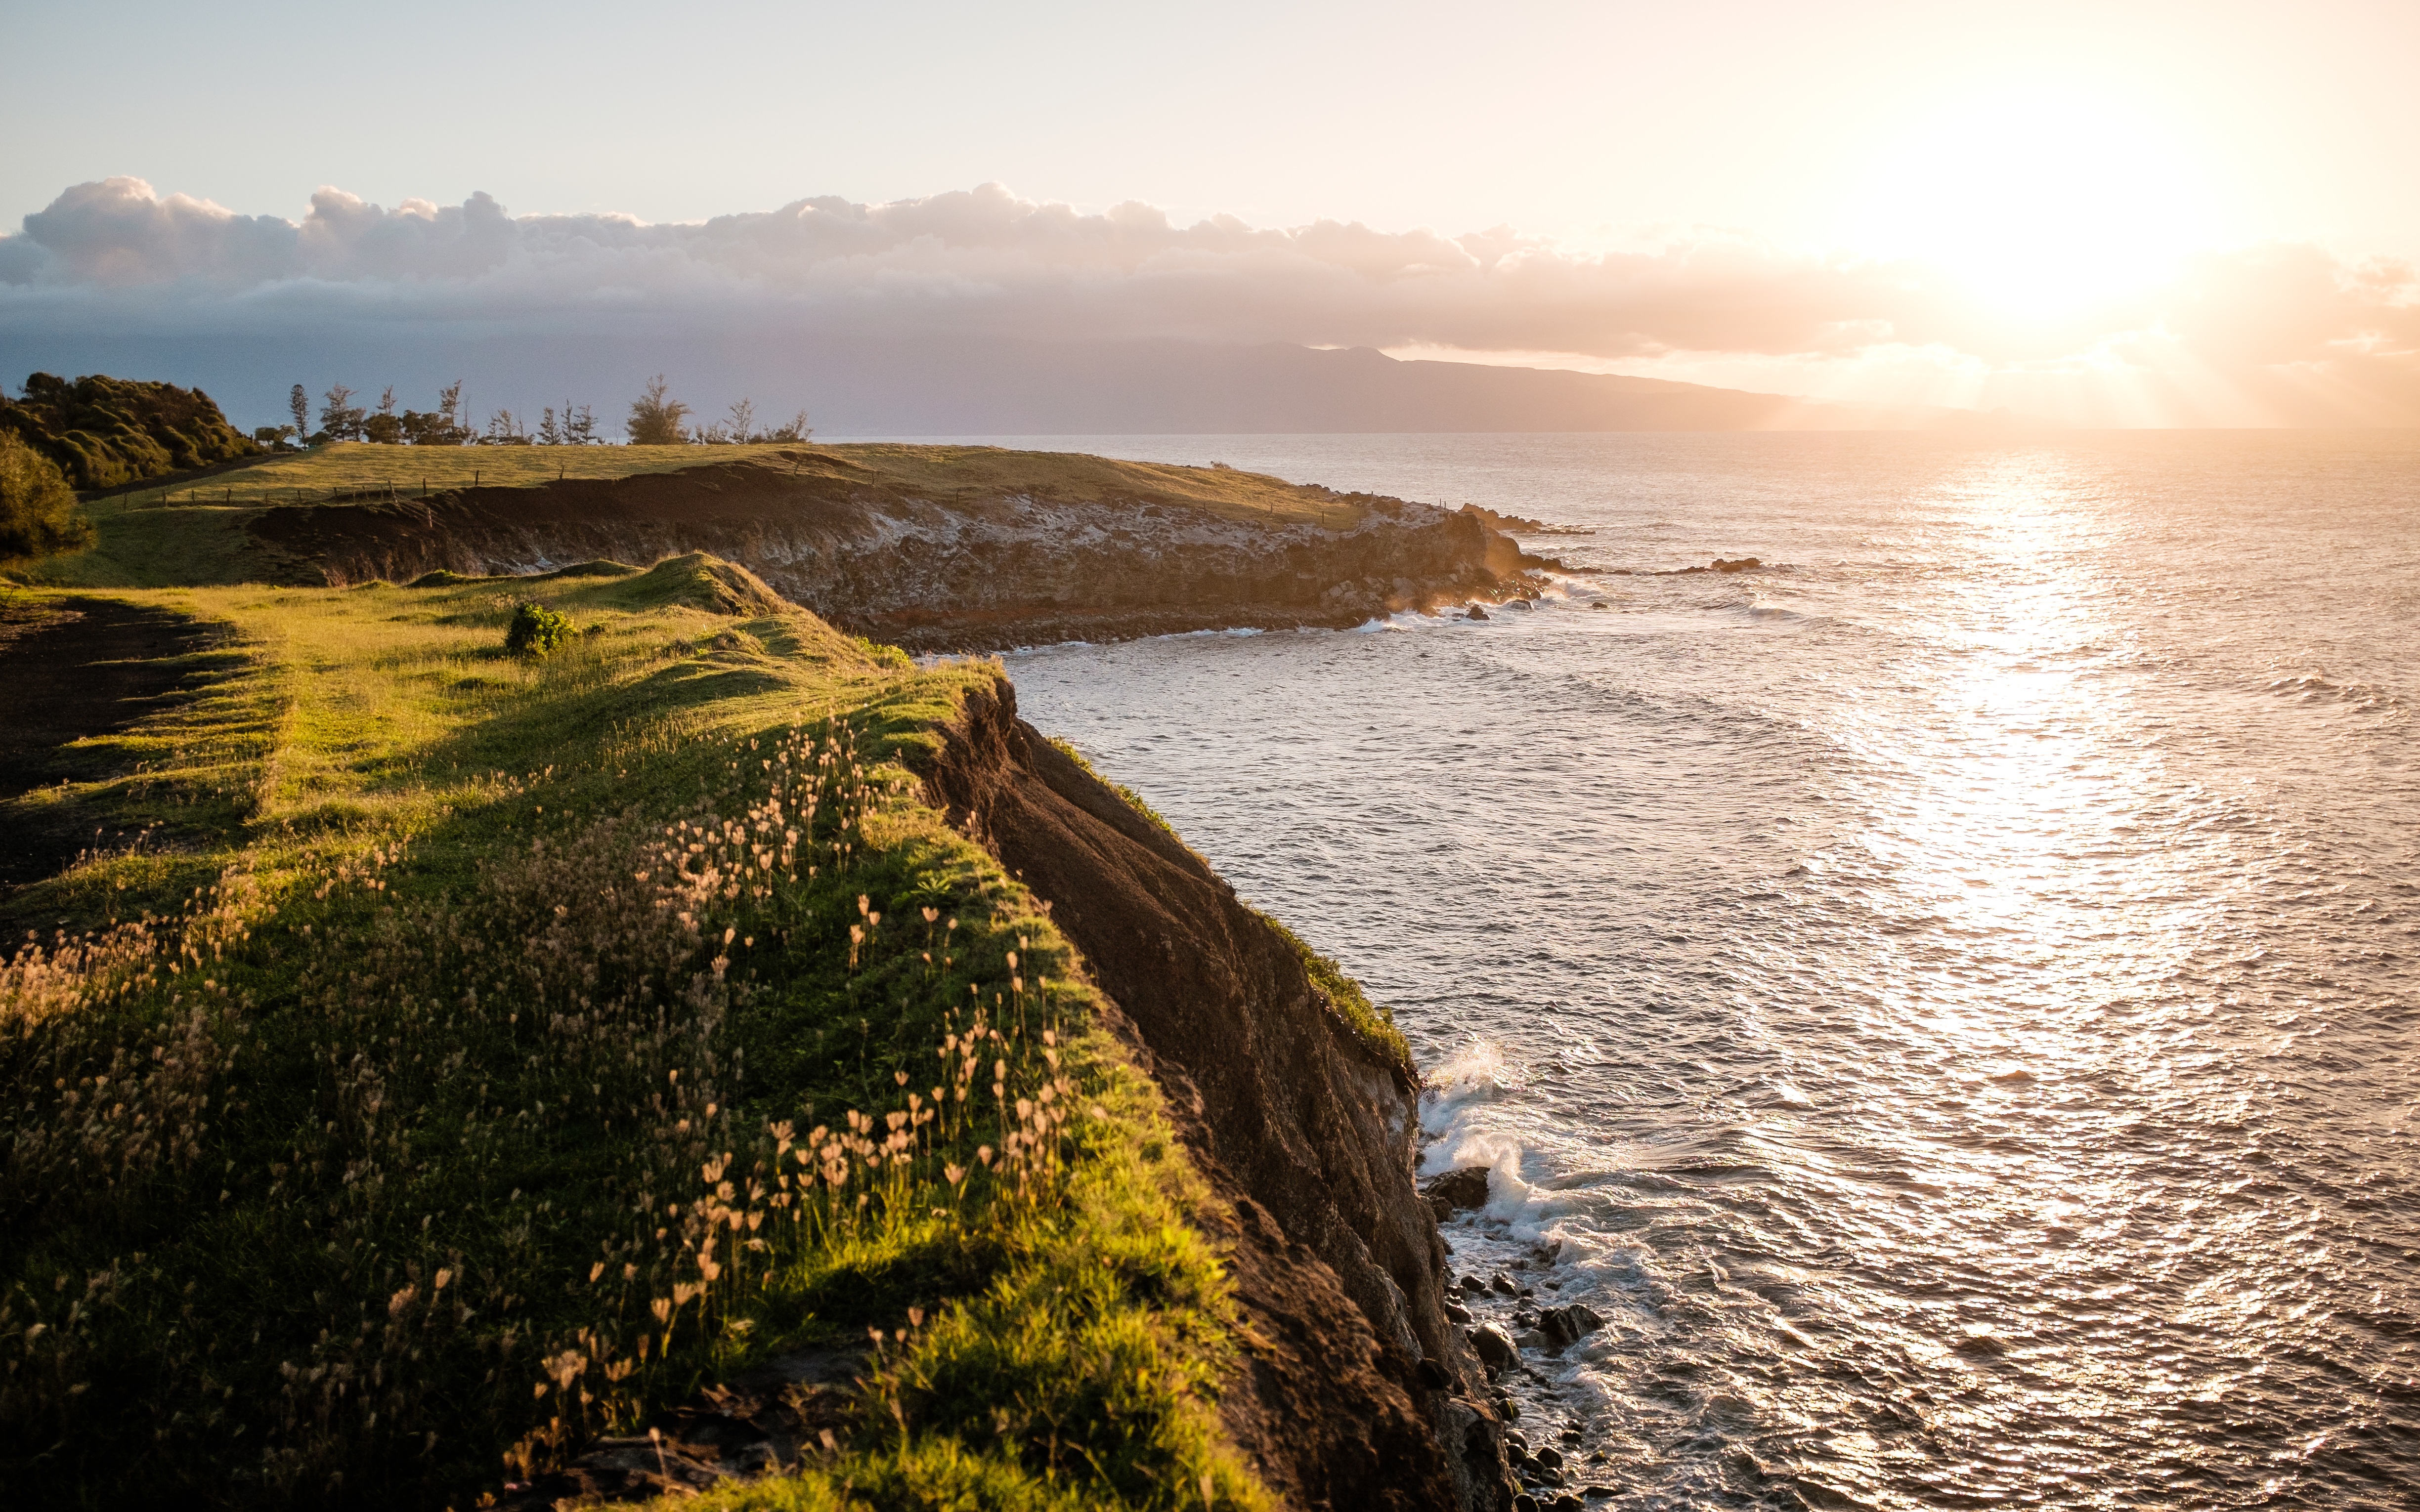
beach, landscape, sea, coast, water, nature, rock, ocean, horizon, cloud, sun, sunrise, sunset, sunlight, morning, hill, shore, wave, dawn, river, cliff, dusk, evening, reflection, bay, terrain, body of water, rural area, atmospheric phenomenon